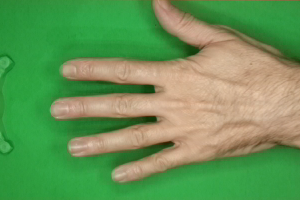
Label: paper